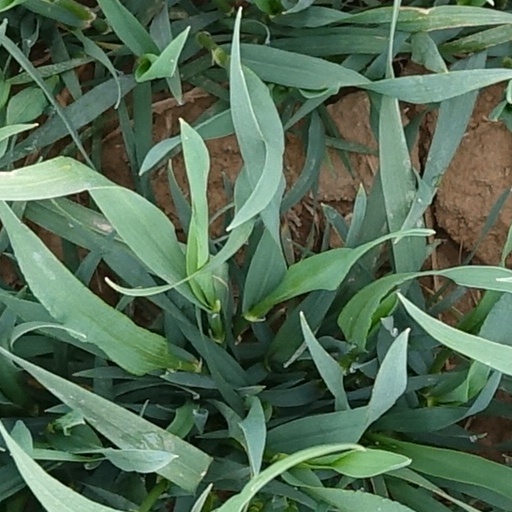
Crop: wheat